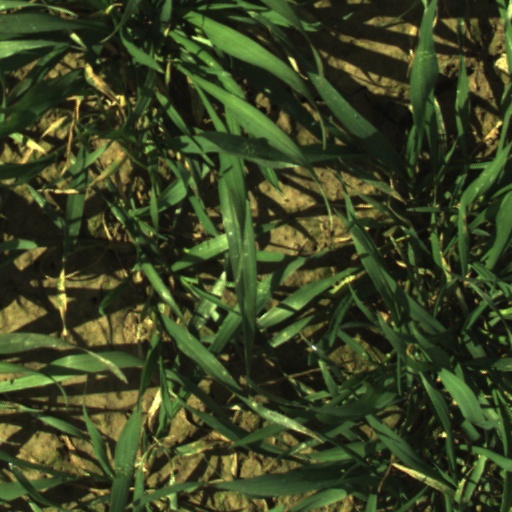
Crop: wheat